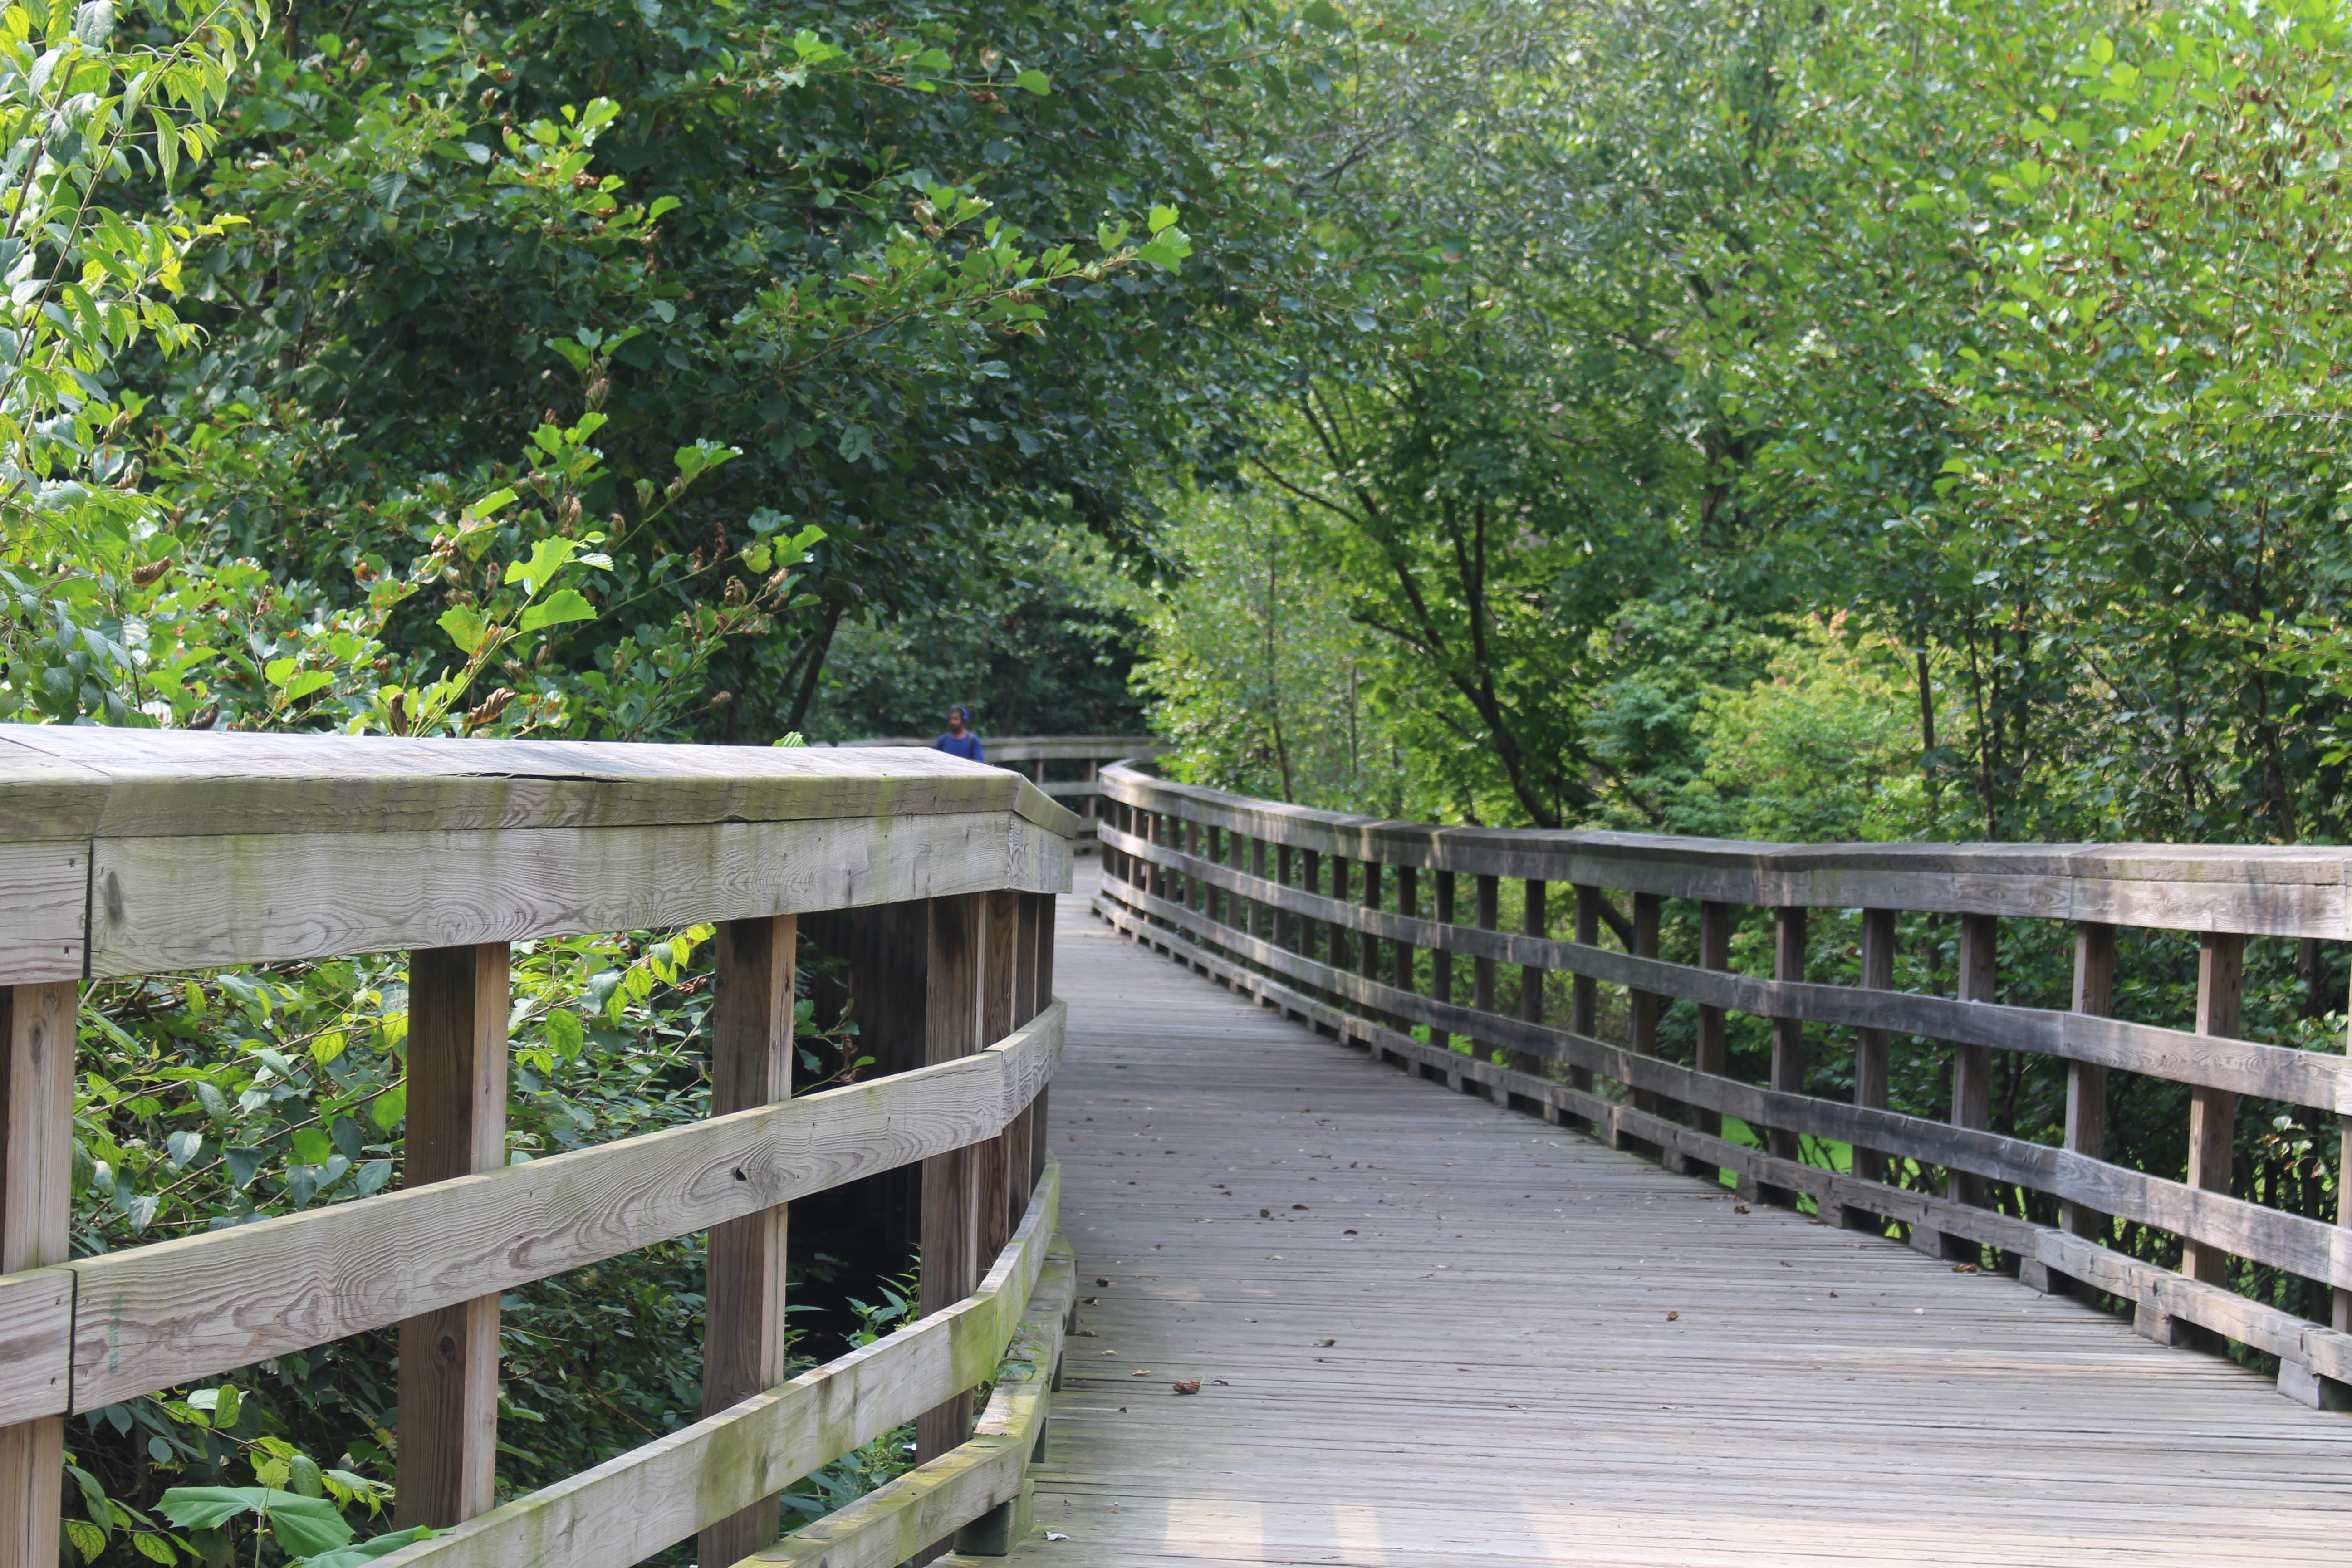
forest, path, fence, bridge, walkway, walk, park, garden, waterway, woods, wooden, estate, trails, outdoor structure